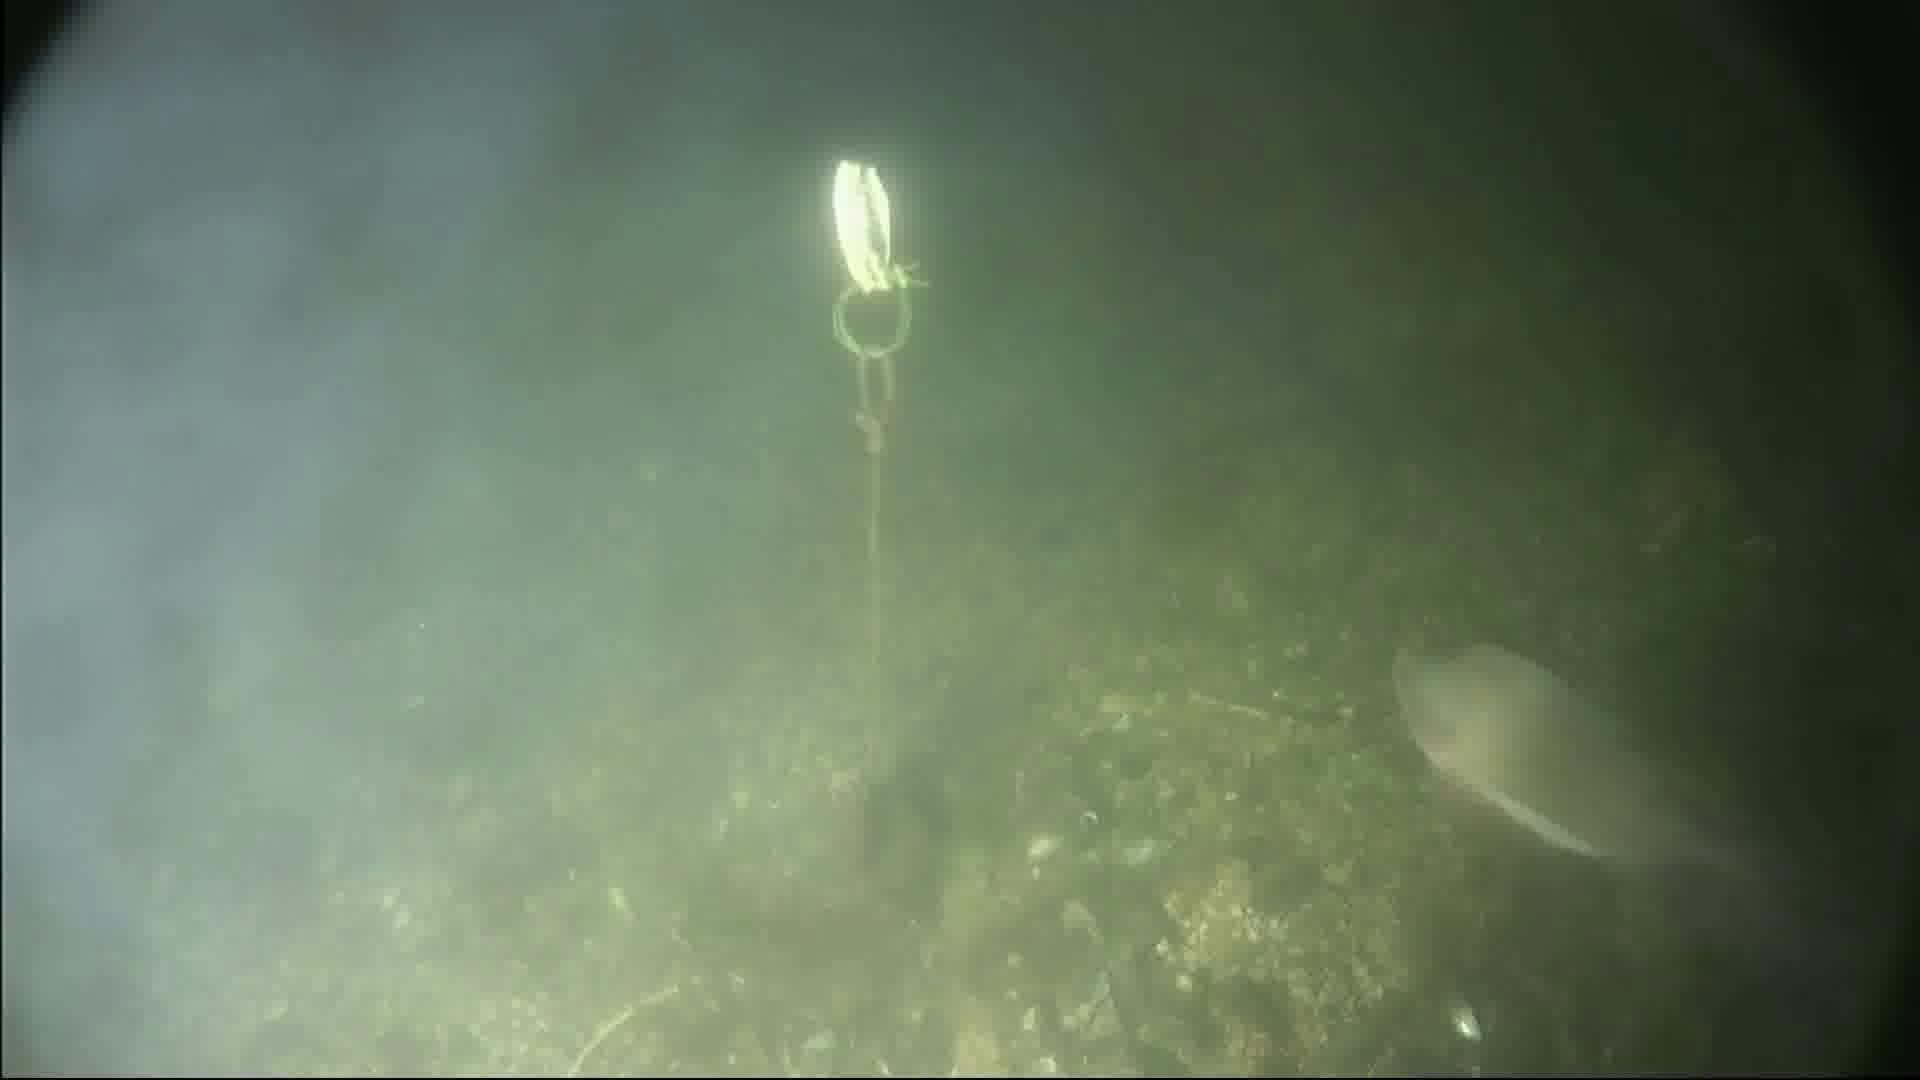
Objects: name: fish
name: crab